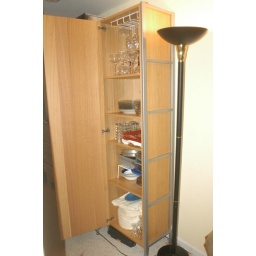
Thank goodness for Ikea. Now we don't have to keep any plates in my laundry drawer under the bed.